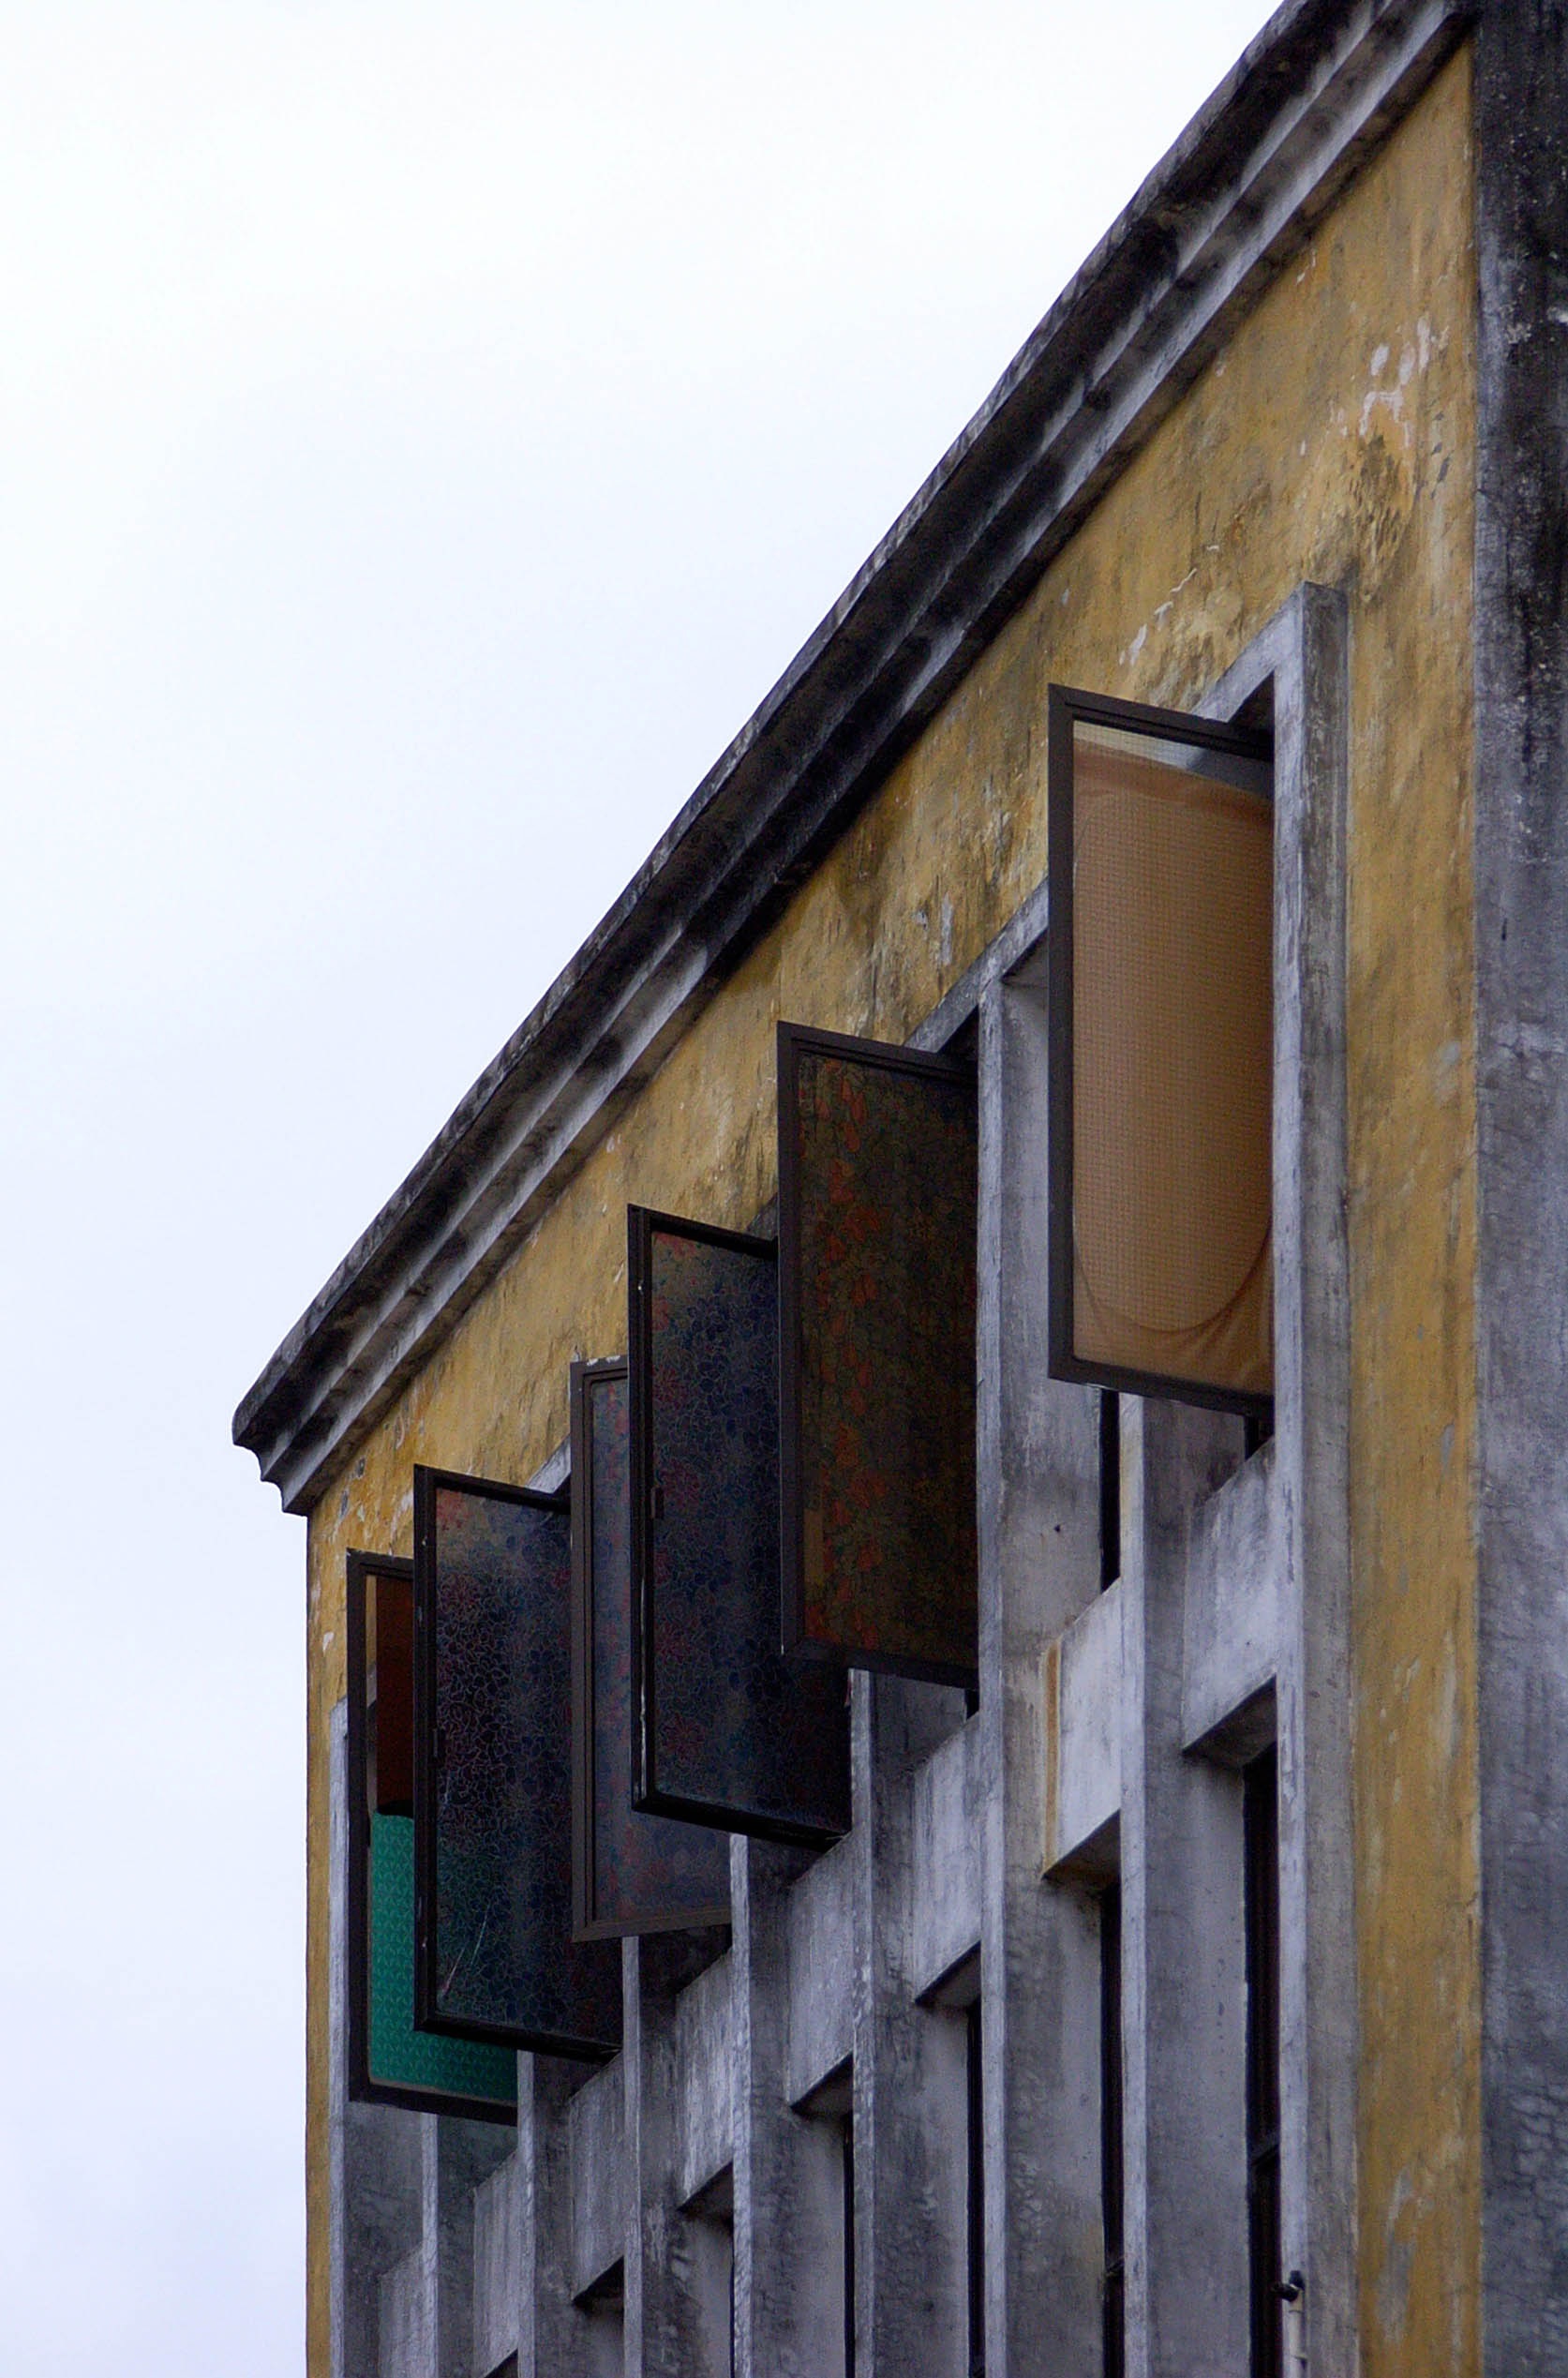
architecture, wood, house, window, roof, building, old, city, wall, facade, blue, decor, material, old town, shutters, homes, maintained, fachwerkhaus, truss